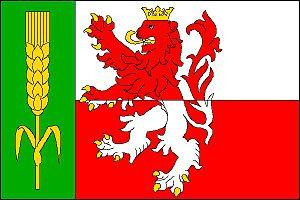
Račiněves est une commune du district de Litoměřice, dans la région d'Ústí nad Labem, en Tchéquie. Sa population s'élevait à 585 habitants en 2018.